Cliff/Cannon, Spokane

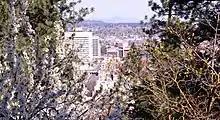
View from the Tiger Trail, named for and often used by students of LCHS

Cliff/Cannon is served by Spokane Public Schools and home to two schools, both public. Roosevelt Elementary is located on 14th Avenue and serves the entire neighborhood with the exception of one square block in the far southwest that is served by Wilson Elementary in the adjacent Manito/Cannon Hill neighborhood. Both schools feed into Sacajawea Middle School in the Comstock neighborhood before feeding into Lewis and Clark High School, which is located on 4th Avenue in Cliff/Cannon.